St. Catharines/Niagara District Airport

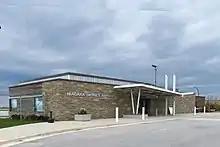
Terminal building

The airport primarily serves general aviation (GA) aircraft, but it is not unusual to see chartered aircraft (turboprops and business jets) delivering passengers to waiting limousines for a ride to the Niagara Fallsview Casino Resort or other local attractions. In the past, the airport has also hosted delivery aircraft bringing rush order parts for the nearby General Motors plants.